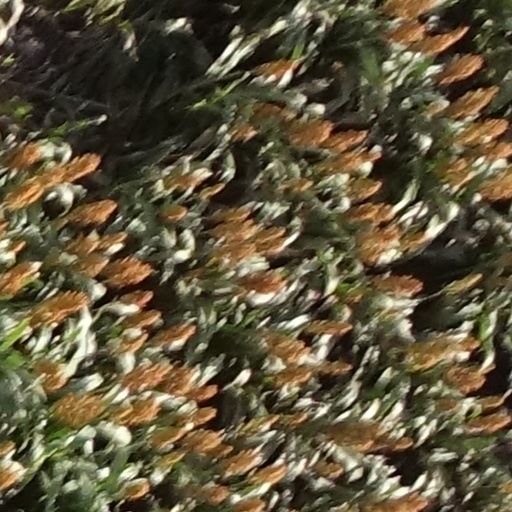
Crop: sorghum